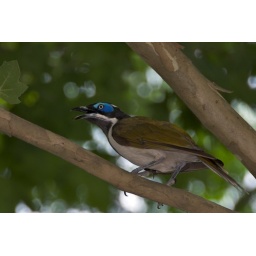
This bird sat in the tree watching us eat our lunch.